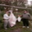
Label: flatfish